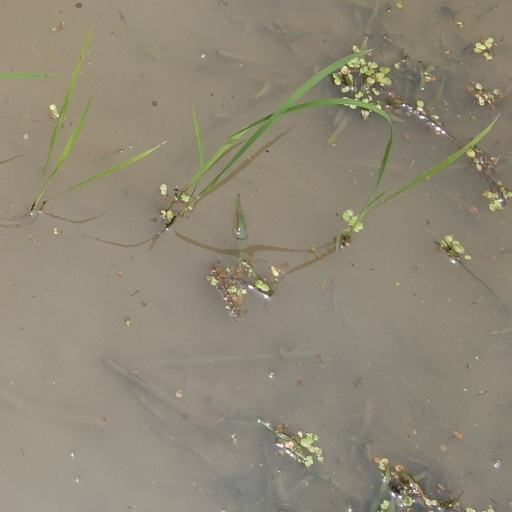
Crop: rice